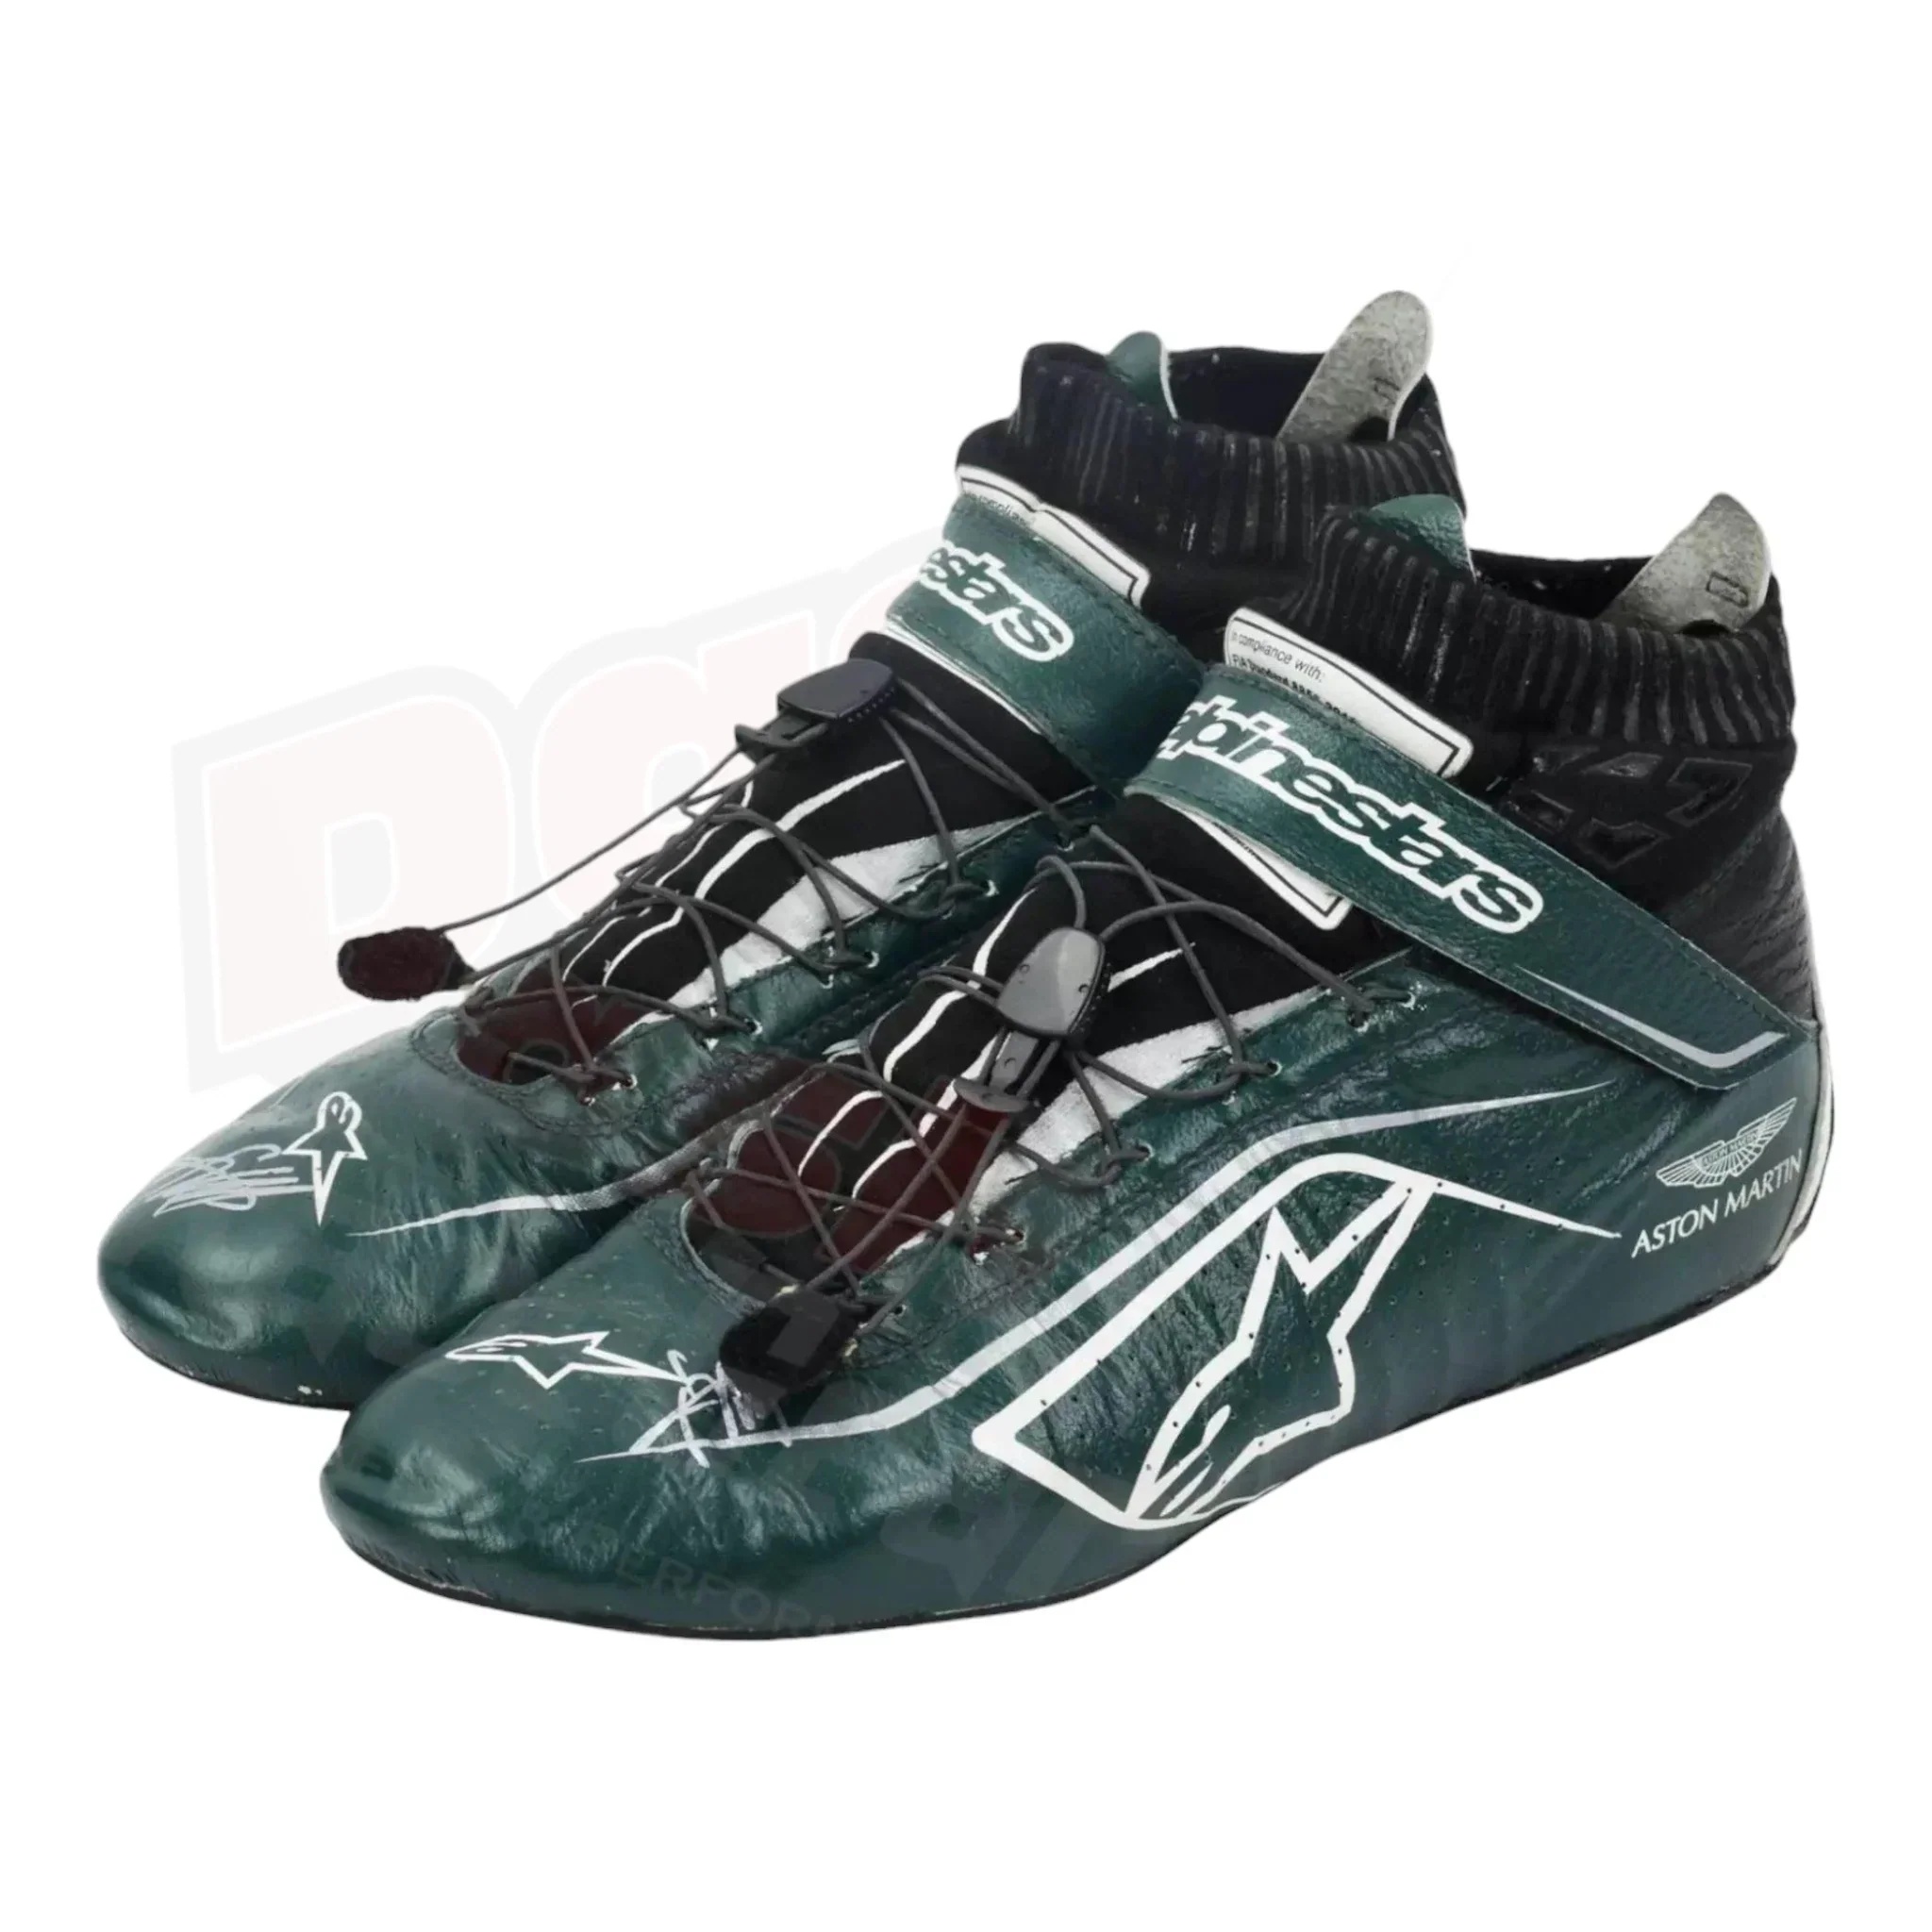
2021 Lance Stroll Aston Martin Alpinestar F1 Race Shoes
Get the edge on the track with the 2021 Lance Stroll Aston Martin Alpinestar F1 Race Shoes. Featuring highly breathable mesh materials, ergonomic cut for freedom of movement, and durable rubber sole for maximum grip, you'll be able to maximize your performance.
Brand: DASH RACEGEAR
Category: Vehicles & Parts > Vehicle Parts & Accessories > Vehicle Safety & Security > Off-Road & Motor Sports Vehicle Protective Gear > ATV & UTV Boots